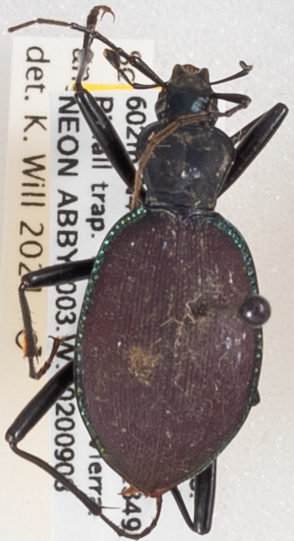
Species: Scaphinotus angusticollis
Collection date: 2020-09-08
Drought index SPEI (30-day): -1.186
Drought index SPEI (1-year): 0.006
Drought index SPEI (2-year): -2.09